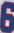
Number: 6